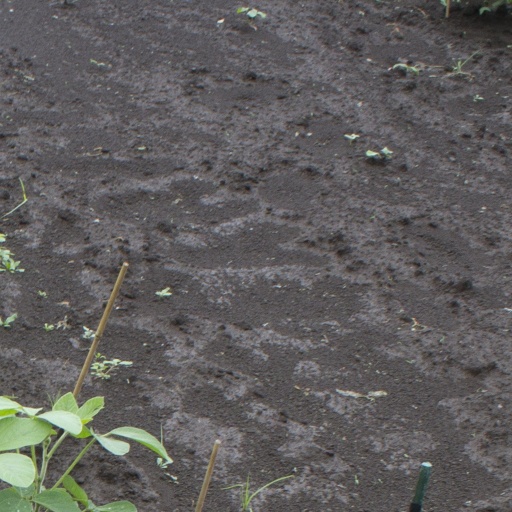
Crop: soybean